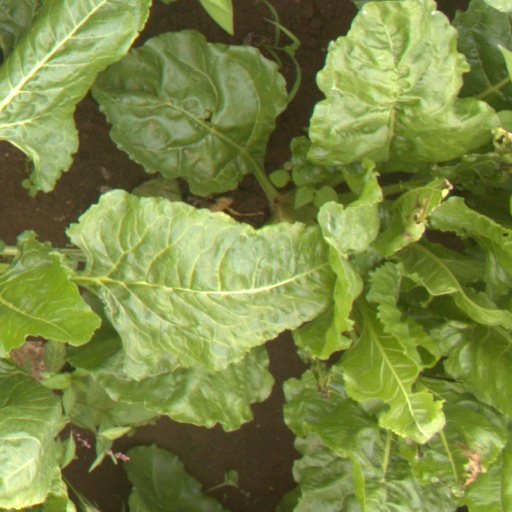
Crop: sugar beet